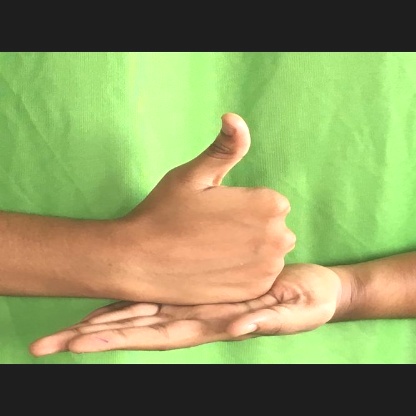
Mudra: Shivalinga